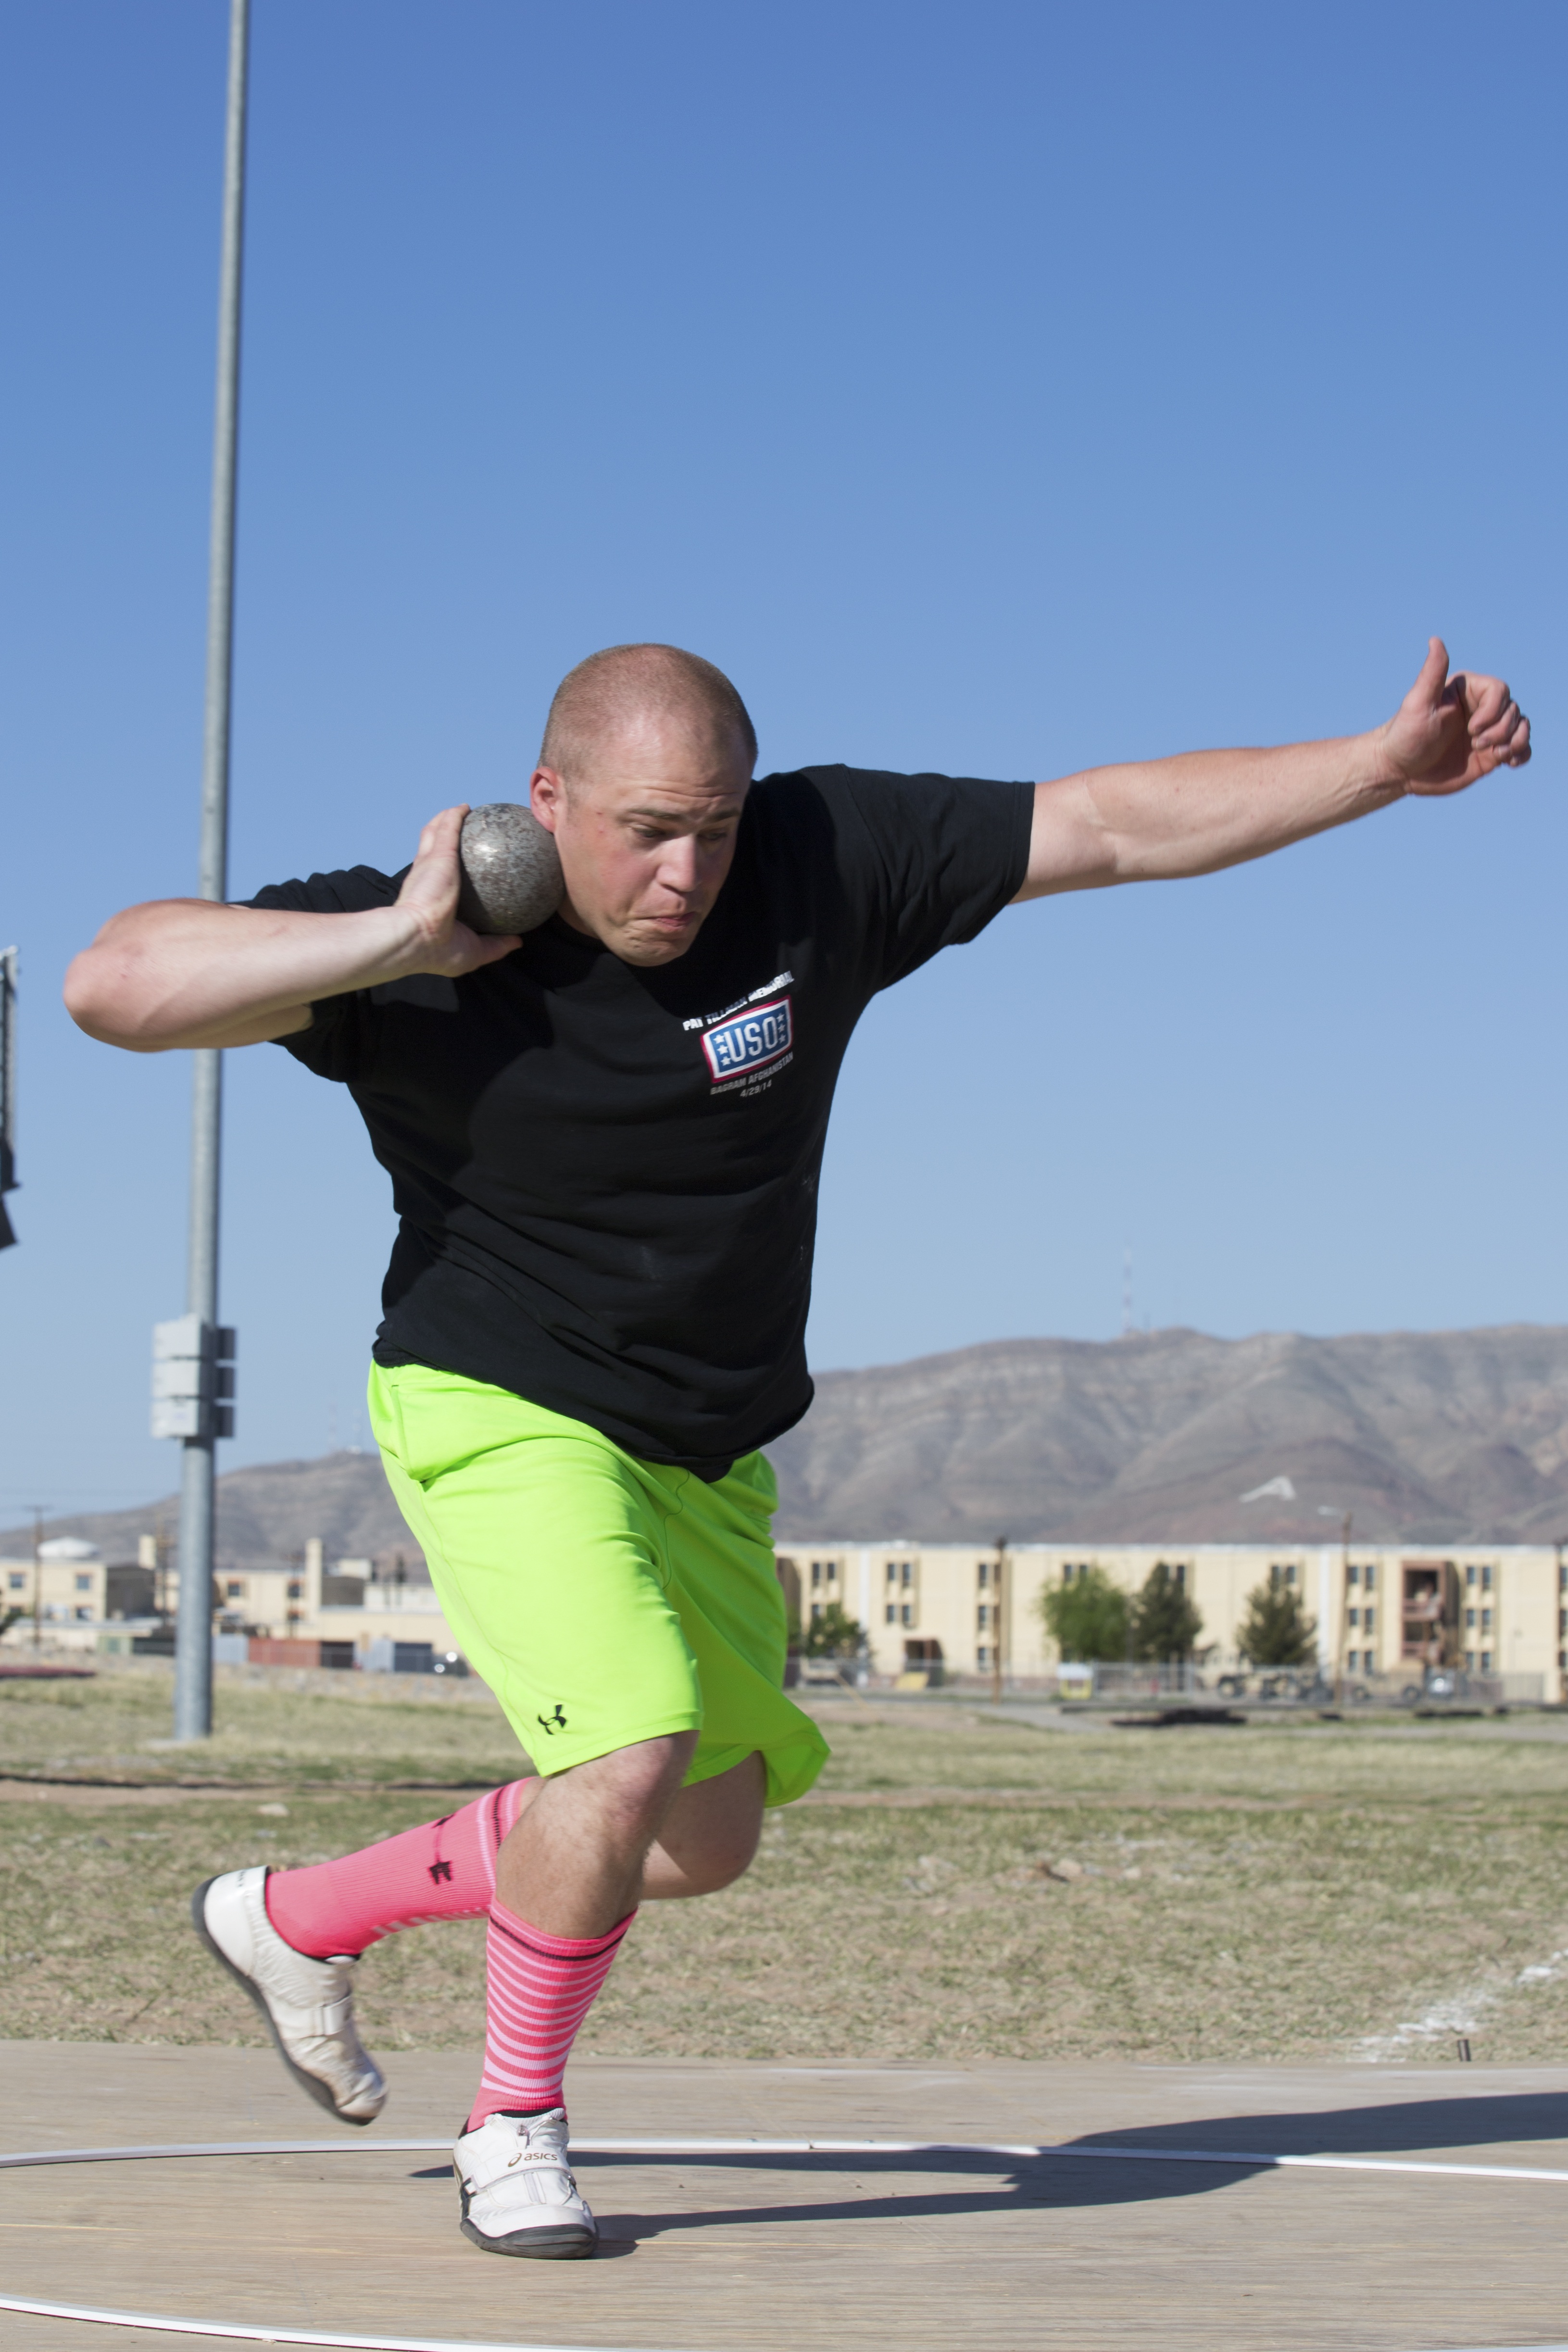
person, sport, field, male, jumping, muscular, throw, outdoors, power, sports, ball, shot, heavy, strong, athlete, athletics, toss, putter, physical exercise, track and field, human action, physical fitness, shot put